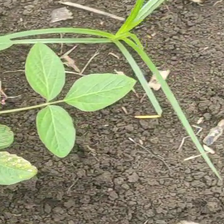
Weed species: Lavhala_(Cyperus_Rotundus)